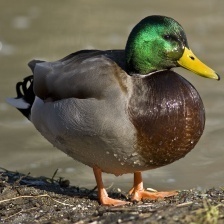
Species: MALLARD DUCK
Scientific name: ANAS PLATYRHYNCHOS
ImageNet parent category: drake